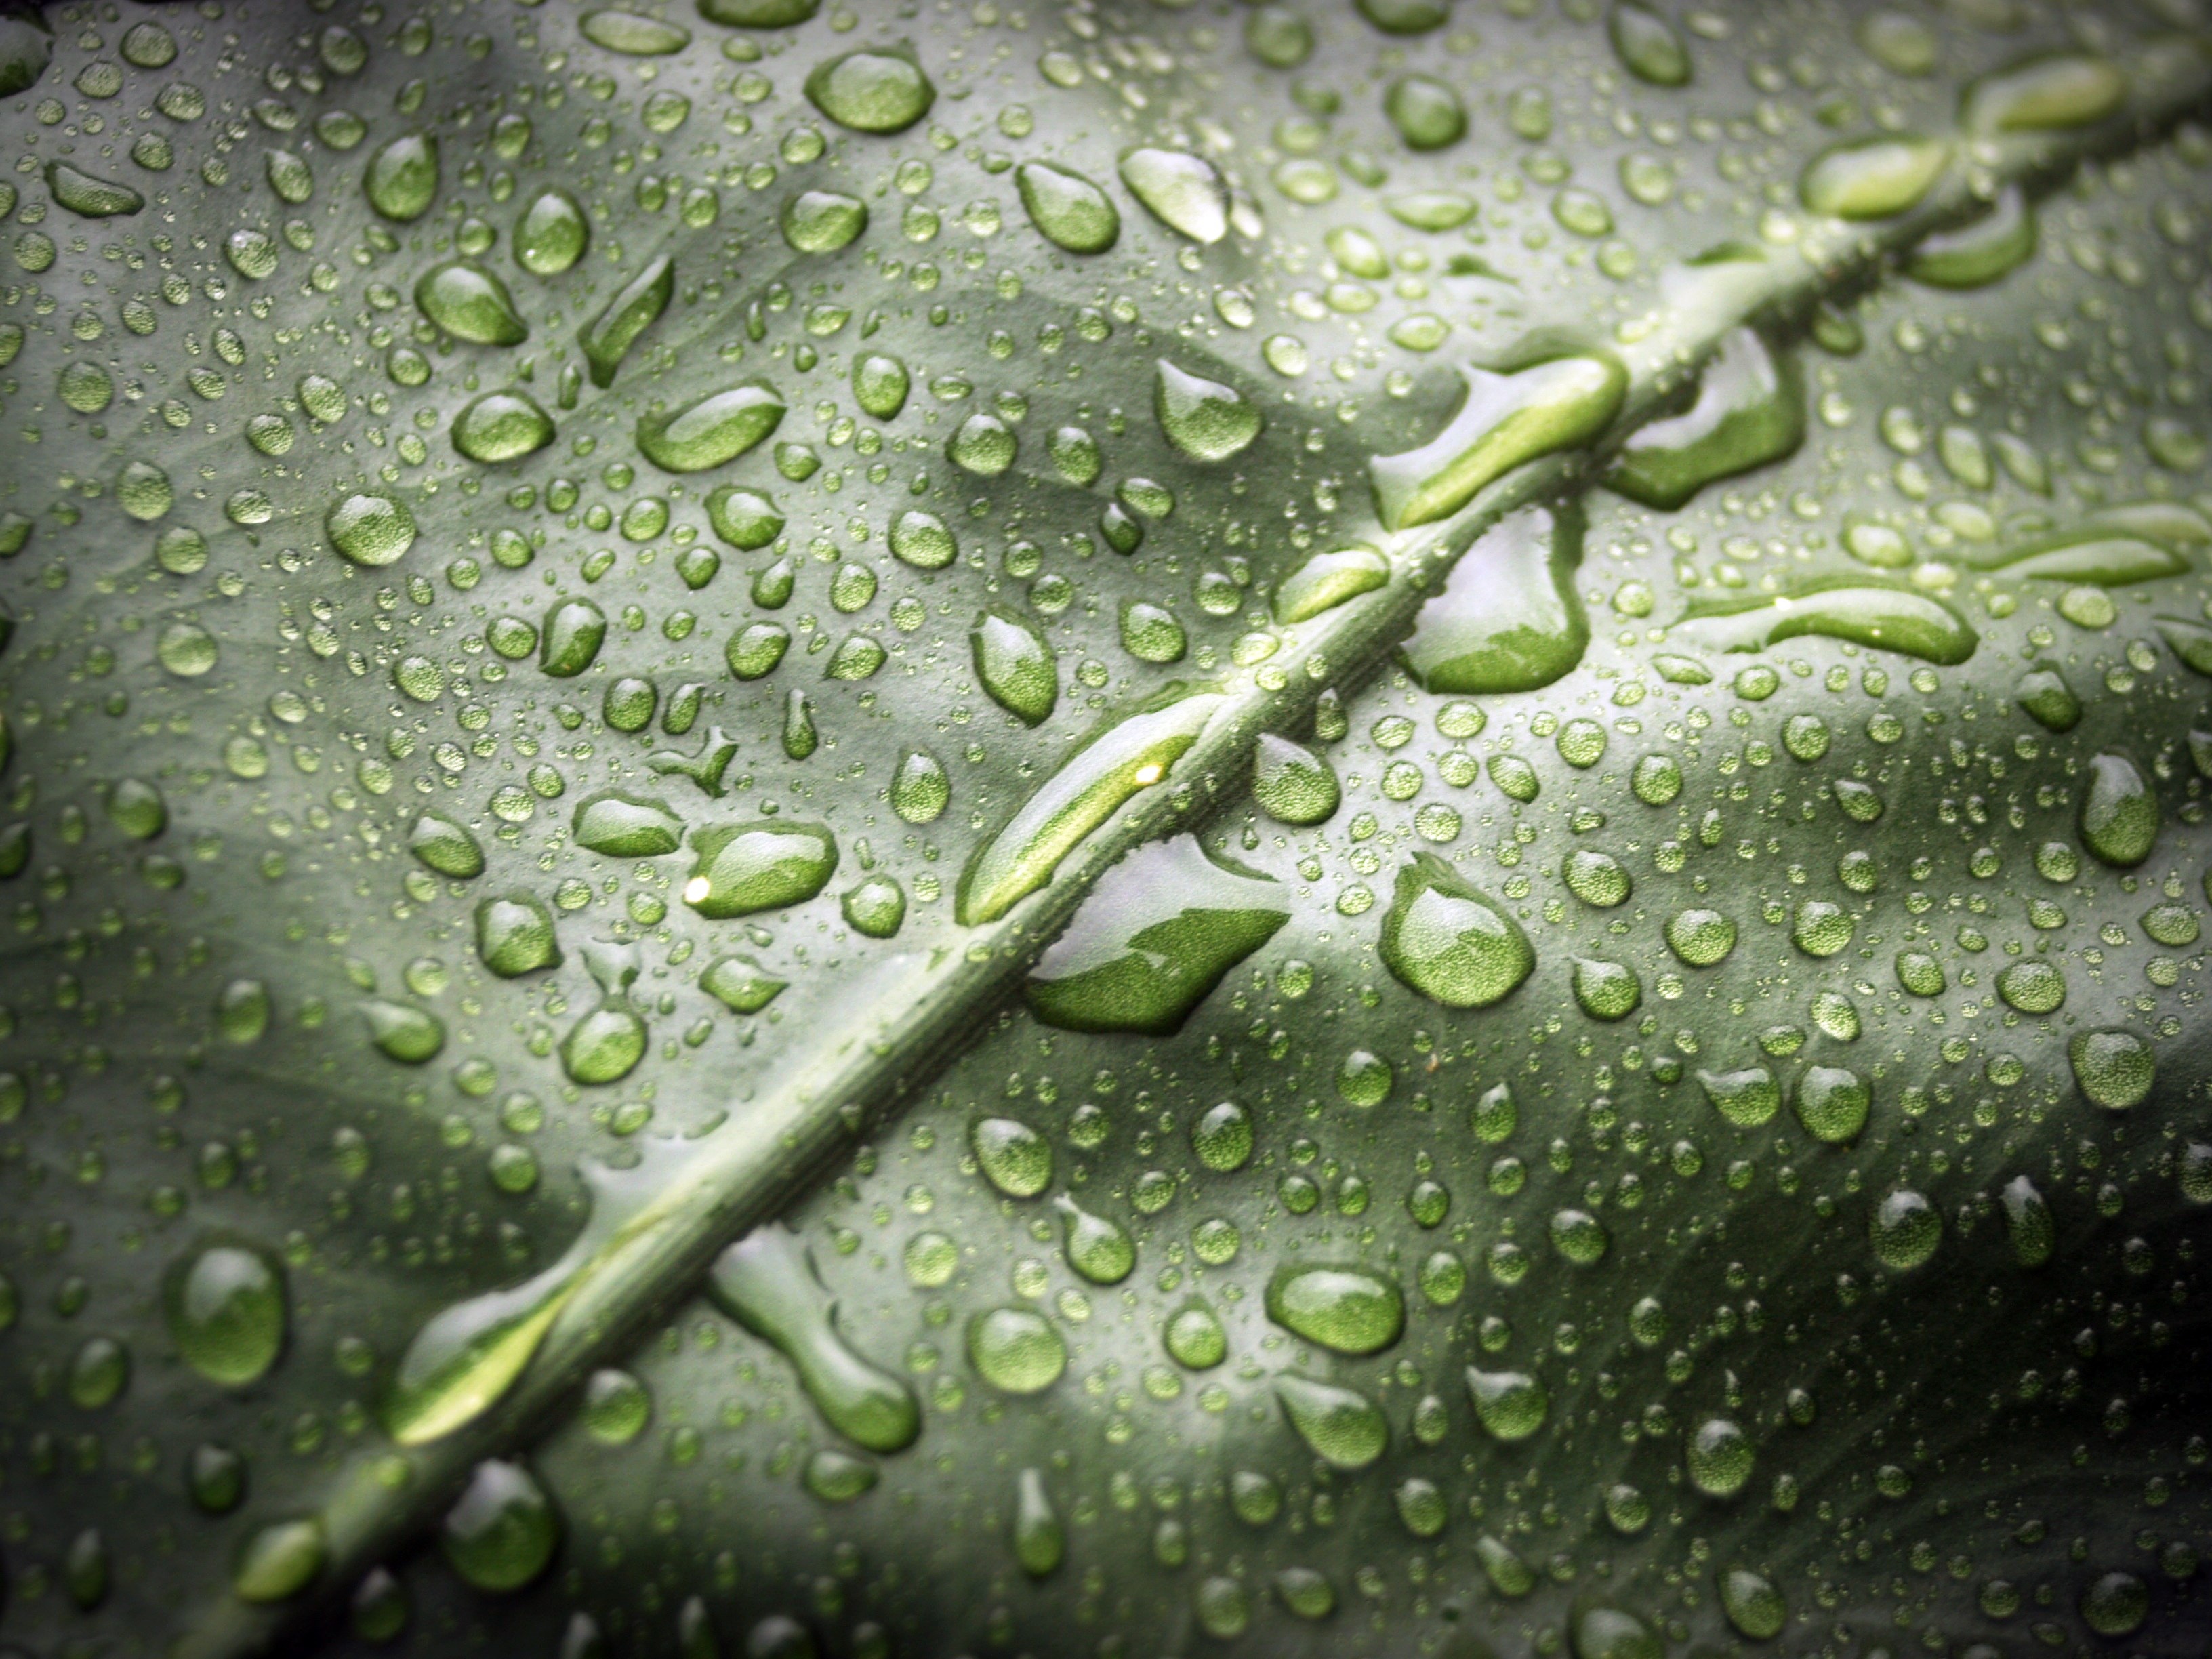
water, nature, drop, dew, plant, texture, leaf, wet, green, macro, natural, fresh, botany, closeup, close, vein, life, freshness, close up, background, droplets, up, wonderful, moisture, macro photography, plant stem